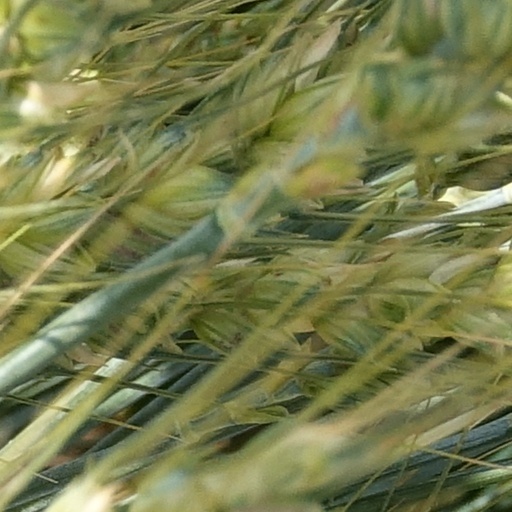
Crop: wheat